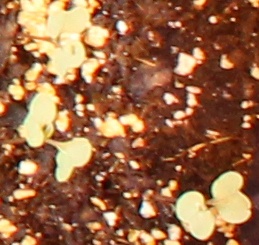
Label: Canola